Solid state ionics

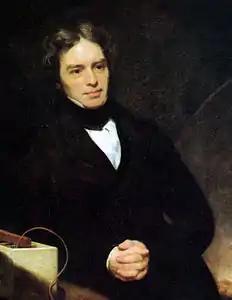
Michael Faraday in 1842

In the early 1830s, Michael Faraday laid the foundations of electrochemistry and solid-state ionics by discovering the motion of ions in liquid and solid electrolytes. Earlier, around 1800, Alessandro Volta used a liquid electrolyte in his voltaic pile, the first electrochemical battery, but failed to realize that ions are involved in the process. Meanwhile, in his work on decomposition of solutions by electric current, Faraday used not only the ideas of ion, cation, anion, electrode, anode, cathode, electrolyte and electrolysis, but even the present-day terms for them. Faraday associated electric current in an electrolyte with the motion of ions, and discovered that ions can exchange their charges with an electrode while they were transformed into elements by electrolysis. He quantified those processes by two laws of electrolysis. The first law (1832) stated that the mass of a product at the electrode, Δm, increases linearly with the amount of charge passed through the electrolyte, Δq. The second law (1833) established the proportionality between Δm and the “electrochemical equivalent” and defined the Faraday constant F as F = (Δq/Δm)(M/z), where M is the molar mass and z is the charge of the ion.